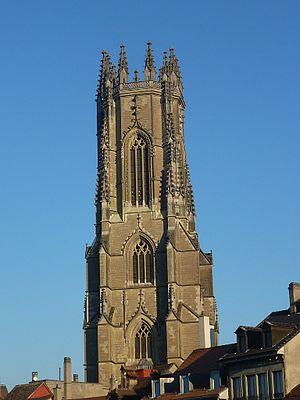
Cathédrale St-Nicolas de Fribourg (Suisse). Vue de la tour.
La cathédrale Saint-Nicolas de Fribourg, de style gothique rayonnant, domine le centre de la ville médiévale de Fribourg en Suisse. Elle est construite sur un éperon rocheux surplombant de 50 mètres la rivière Sarine. Dédiée à saint Nicolas, elle est depuis 1924 le siège du diocèse de Lausanne, Genève et Fribourg.